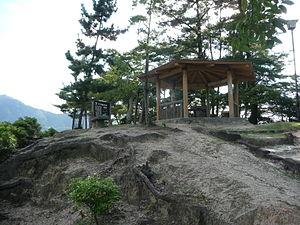
Le château de Miyao était une fortification construite sur l'île de Itsukushima durant l'époque Sengoku du Japon. Bien qu'il s'agisse d'un château japonais, il ne possédait pas de tenshu ni ne servait de résidence à un noble propriétaire terrien. Dès lors le château correspond davantage à la définition d'un « château en hauteur ». Construit par Mōri Motonari, le château de Miyao faisait partie d'un plan à grande échelle pour attirer et emprisonner son ennemi, Sue Harukata, plan qui connut son dénouement à la bataille de Miyajima en 1555.